Wally Gabler

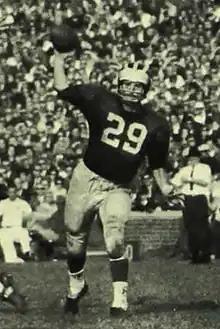
Gabler preparing to pass, 1965

Wallace Fredrick Gabler III (June 9, 1944 – February 9, 2025) was an American professional football player who was a quarterback for seven seasons in the Canadian Football League (CFL). He played college football for the Michigan Wolverines, starting at quarterback in 1965. Gabler was a starter in the CFL for the Toronto Argonauts (1966–1969), Winnipeg Blue Bombers (1969–1970), and Hamilton Tiger-Cats (1970–1972). He passed for 13,080 yards and 61 touchdowns in the CFL.